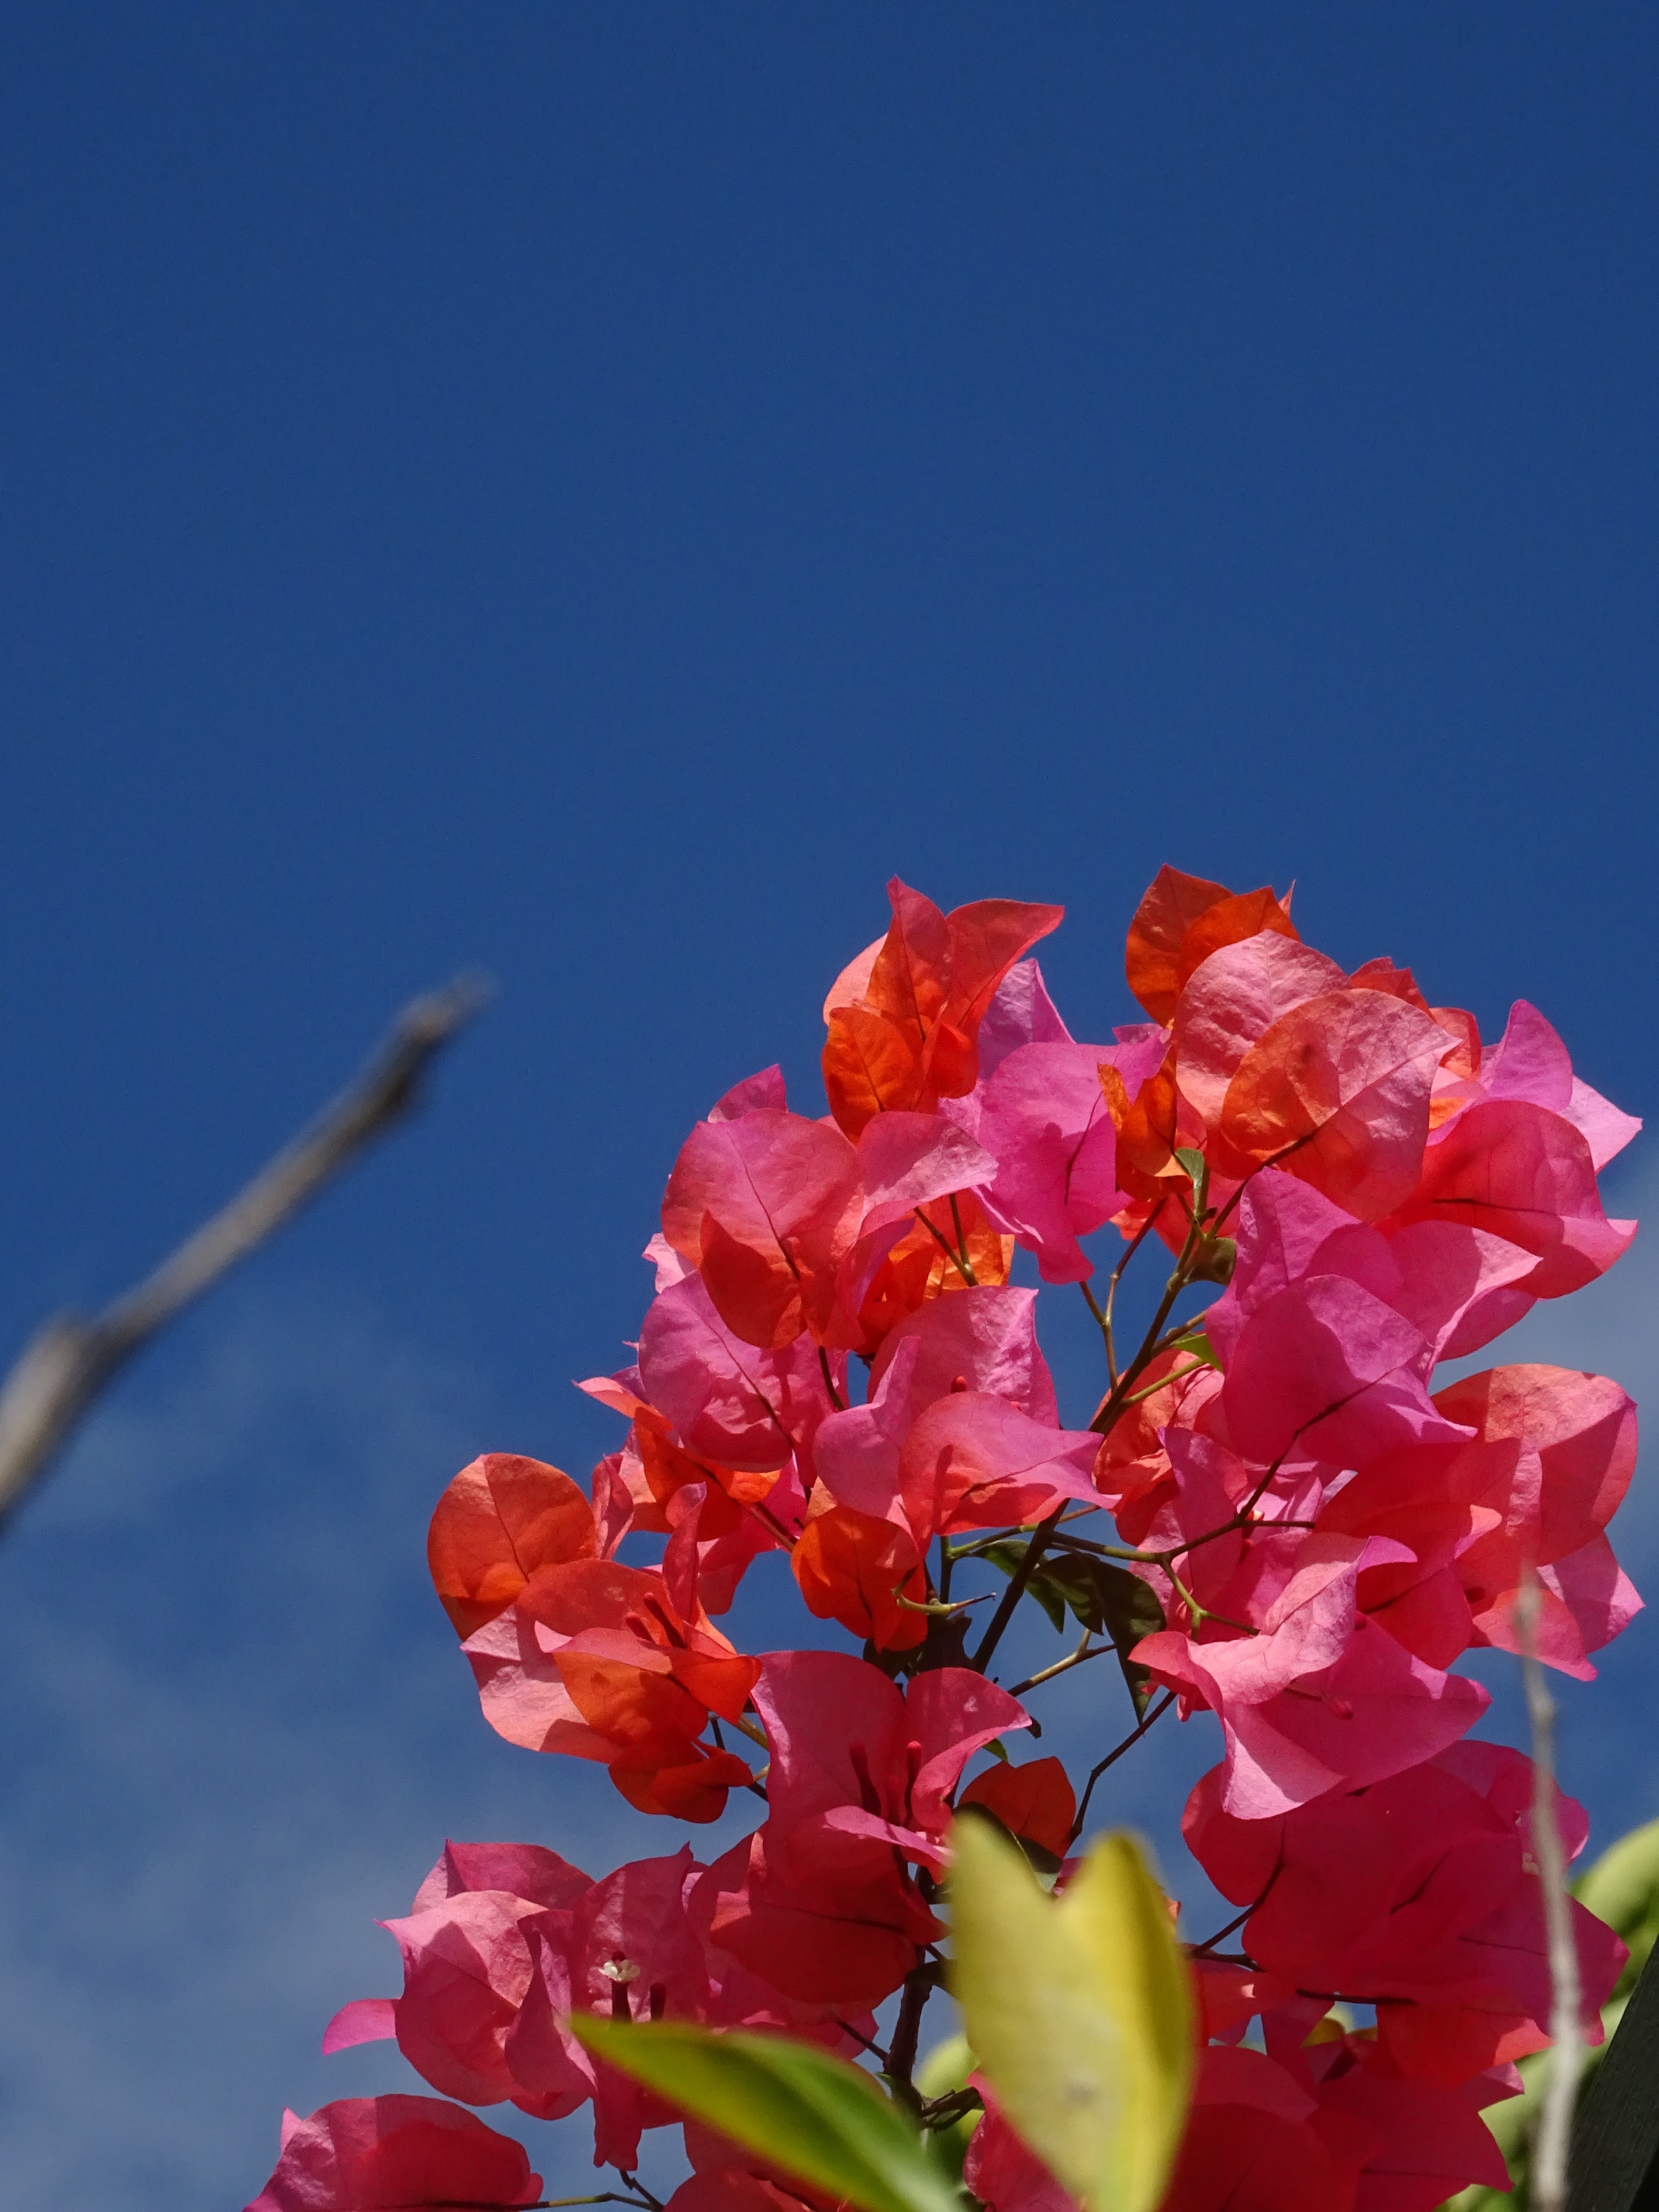
nature, blossom, plant, leaf, flower, petal, bloom, summer, rose, mediterranean, red, pink, flora, shrub, bougainvillea, exotic, alive, reddish, macro photography, flowering plant, four o clock plant, kletterpfanze, land plant